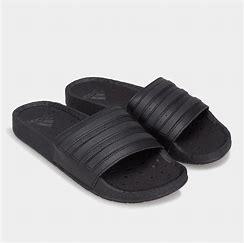
Brand: Adidas
Model: Adilette 22